TopXNotes

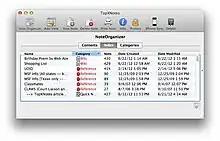
NoteOrganizer sorted by Category

notes to mobile devices — iPhone, iPad, and iPod touch.